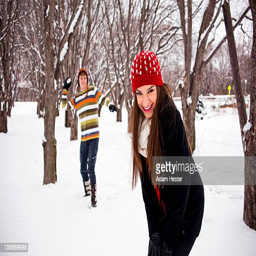
young couple having fun outside in the snow .